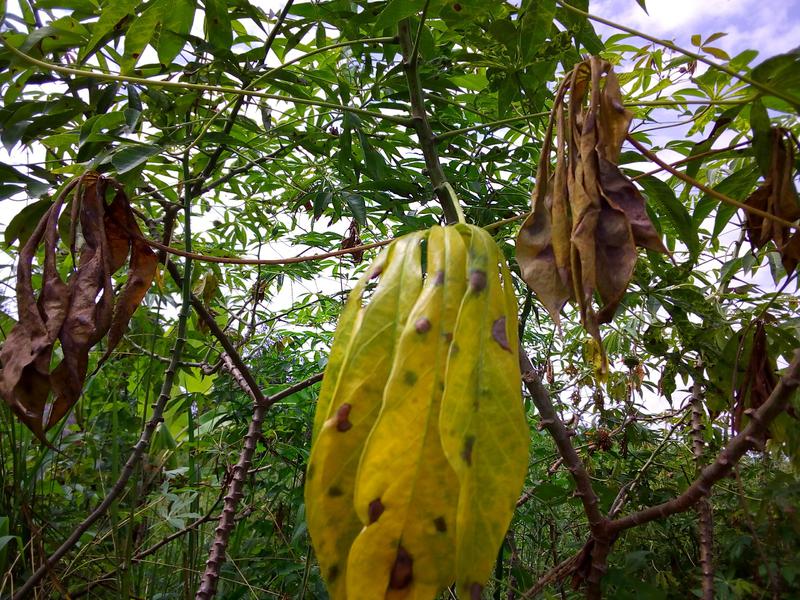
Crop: cassava
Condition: brown_streak_disease